Karl Kahl

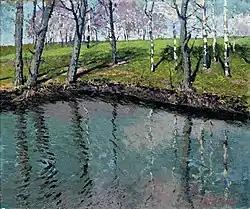
Spring

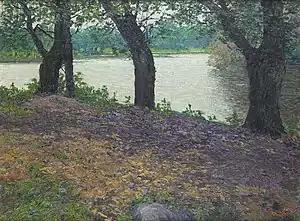
On the River

Karl Nikolaevich Kahl (Russian: Карл Николаевич Каль; 1873, Riga - 20 January 1938, Tomsk) was a Baltic-German landscape painter, associated with the Düsseldorfer Malerschule. He fell victim to the Great Purge of the late 1930s.